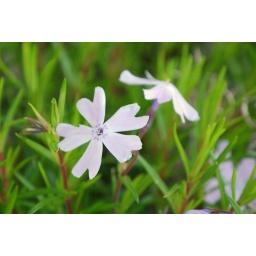
little flowers in my mom's flower box....